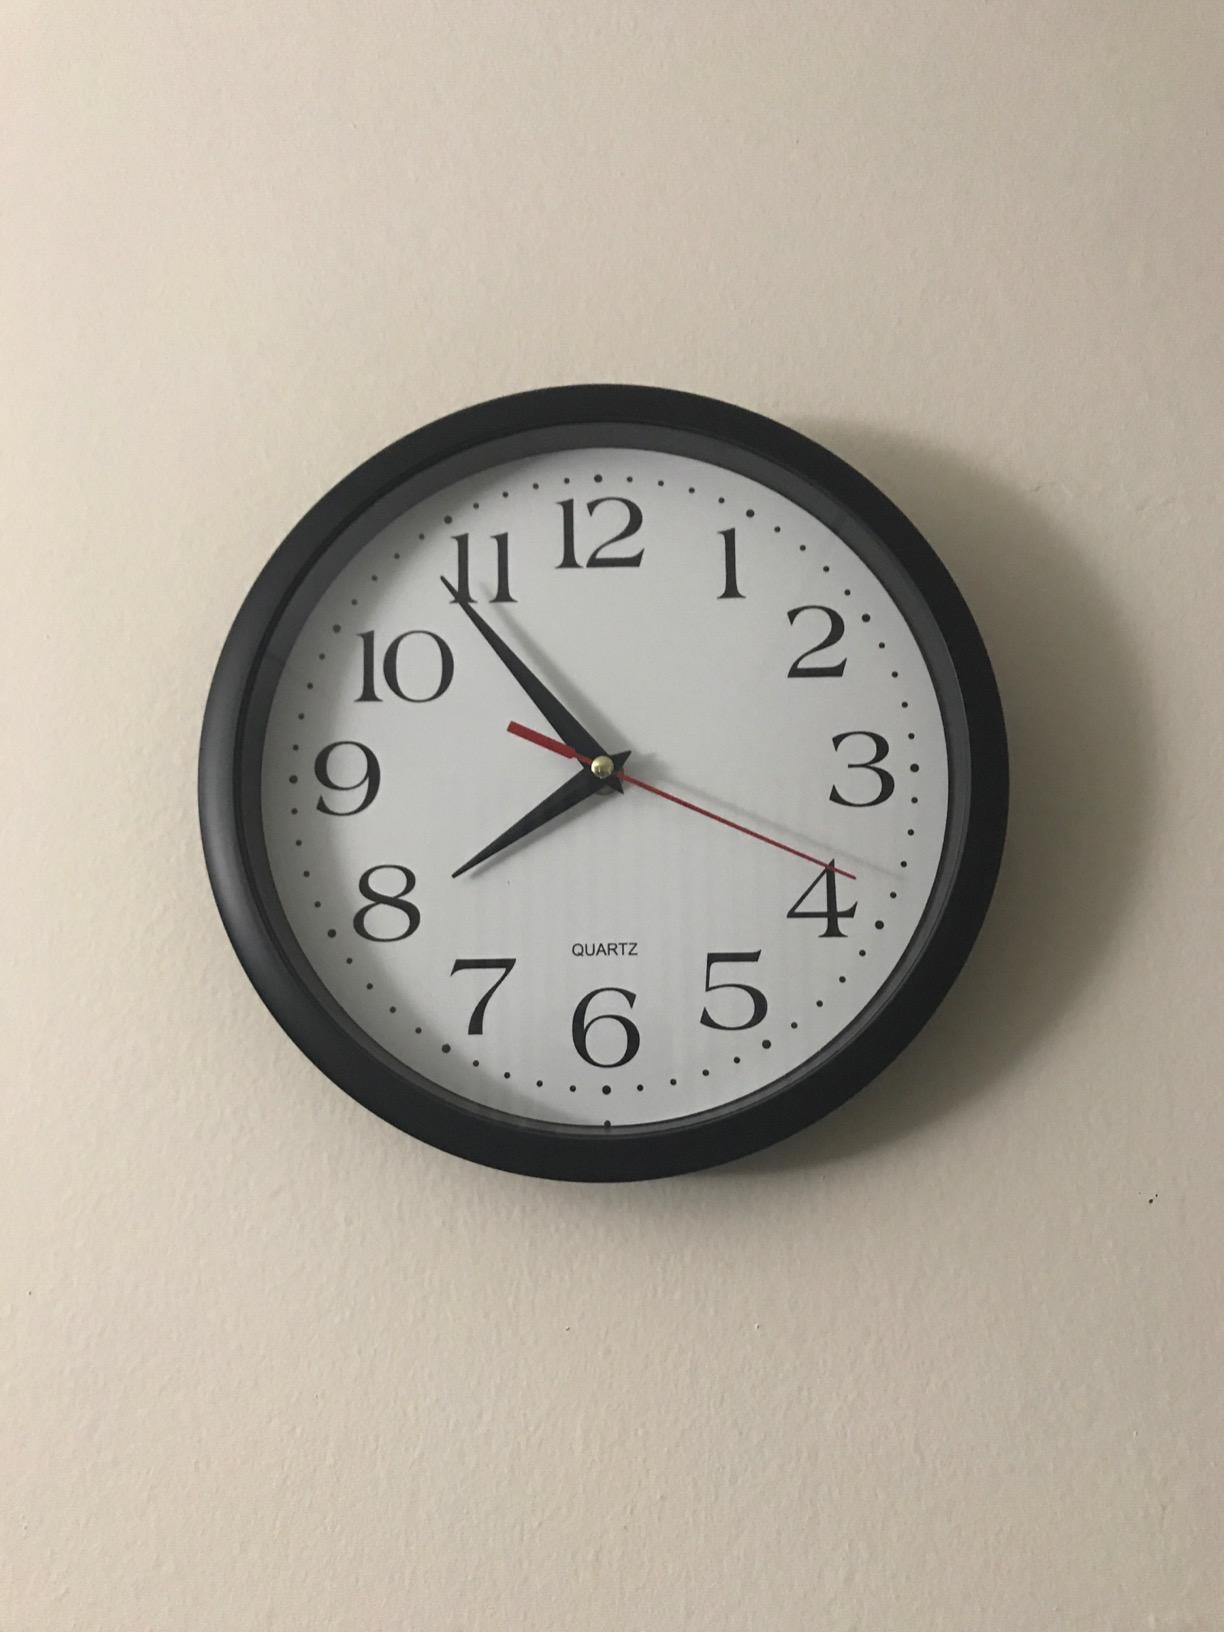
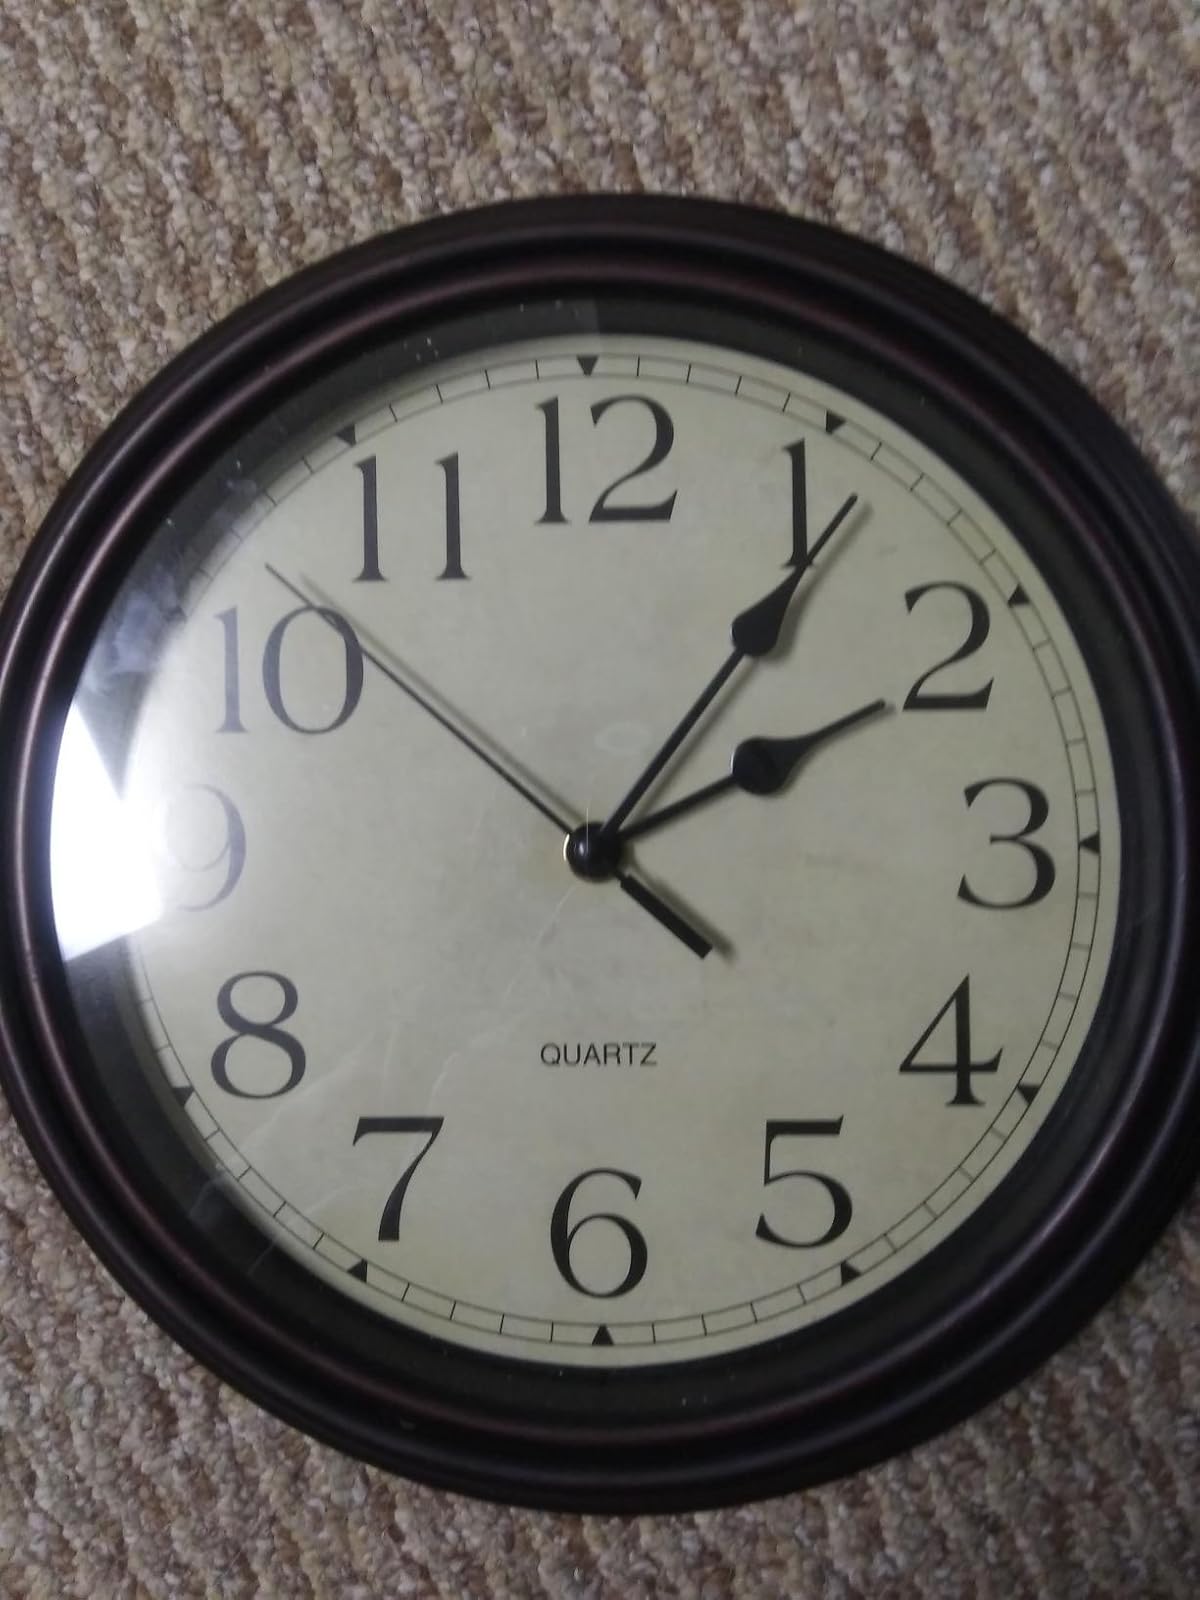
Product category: clock
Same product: no